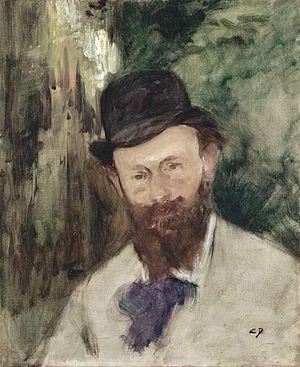
Georges Albert Maurice Victor Bataille, né le 10 septembre 1897 à Billom, mort le 9 juillet 1962 à Paris, est un bibliothécaire et écrivain français.